Sigurd Grytten

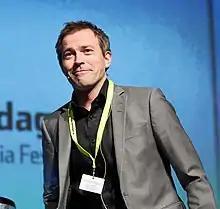
Sigurd Grytten, 2010

Sigurd Grytten (born 9 September 1972) is a Norwegian lobbyist and member of the Labour Party.